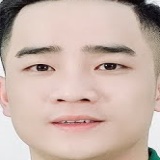
diễn viên Đỗ Duy Nam